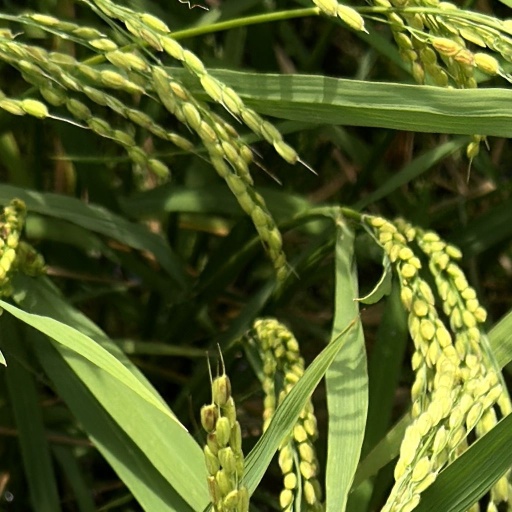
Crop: rice